Langport

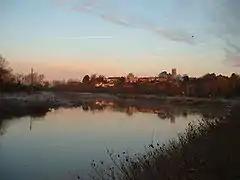
A town with church tower seen on the far side of a wide river.

Langport lies on the east bank of the River Parrett, below the point where that river is joined by the River Yeo (Ivel). There is a causeway across the moor and an important bridge over the river. Below Langport the Parrett is tidal. The rivers flow from the southern hills through Thorney Moor and Kings Moor, through a gap between the upland areas around Somerton and Curry Rivel, onto the Somerset Levels through which it flows past Bridgwater to the Bristol Channel. During the winter the low-lying areas around Langport are sometimes flooded.